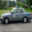
Label: automobile